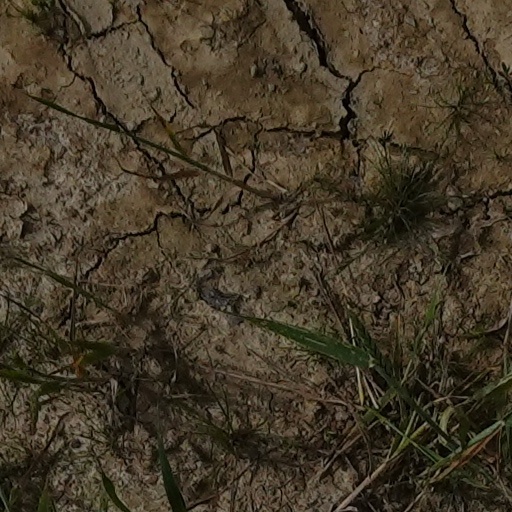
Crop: wheat